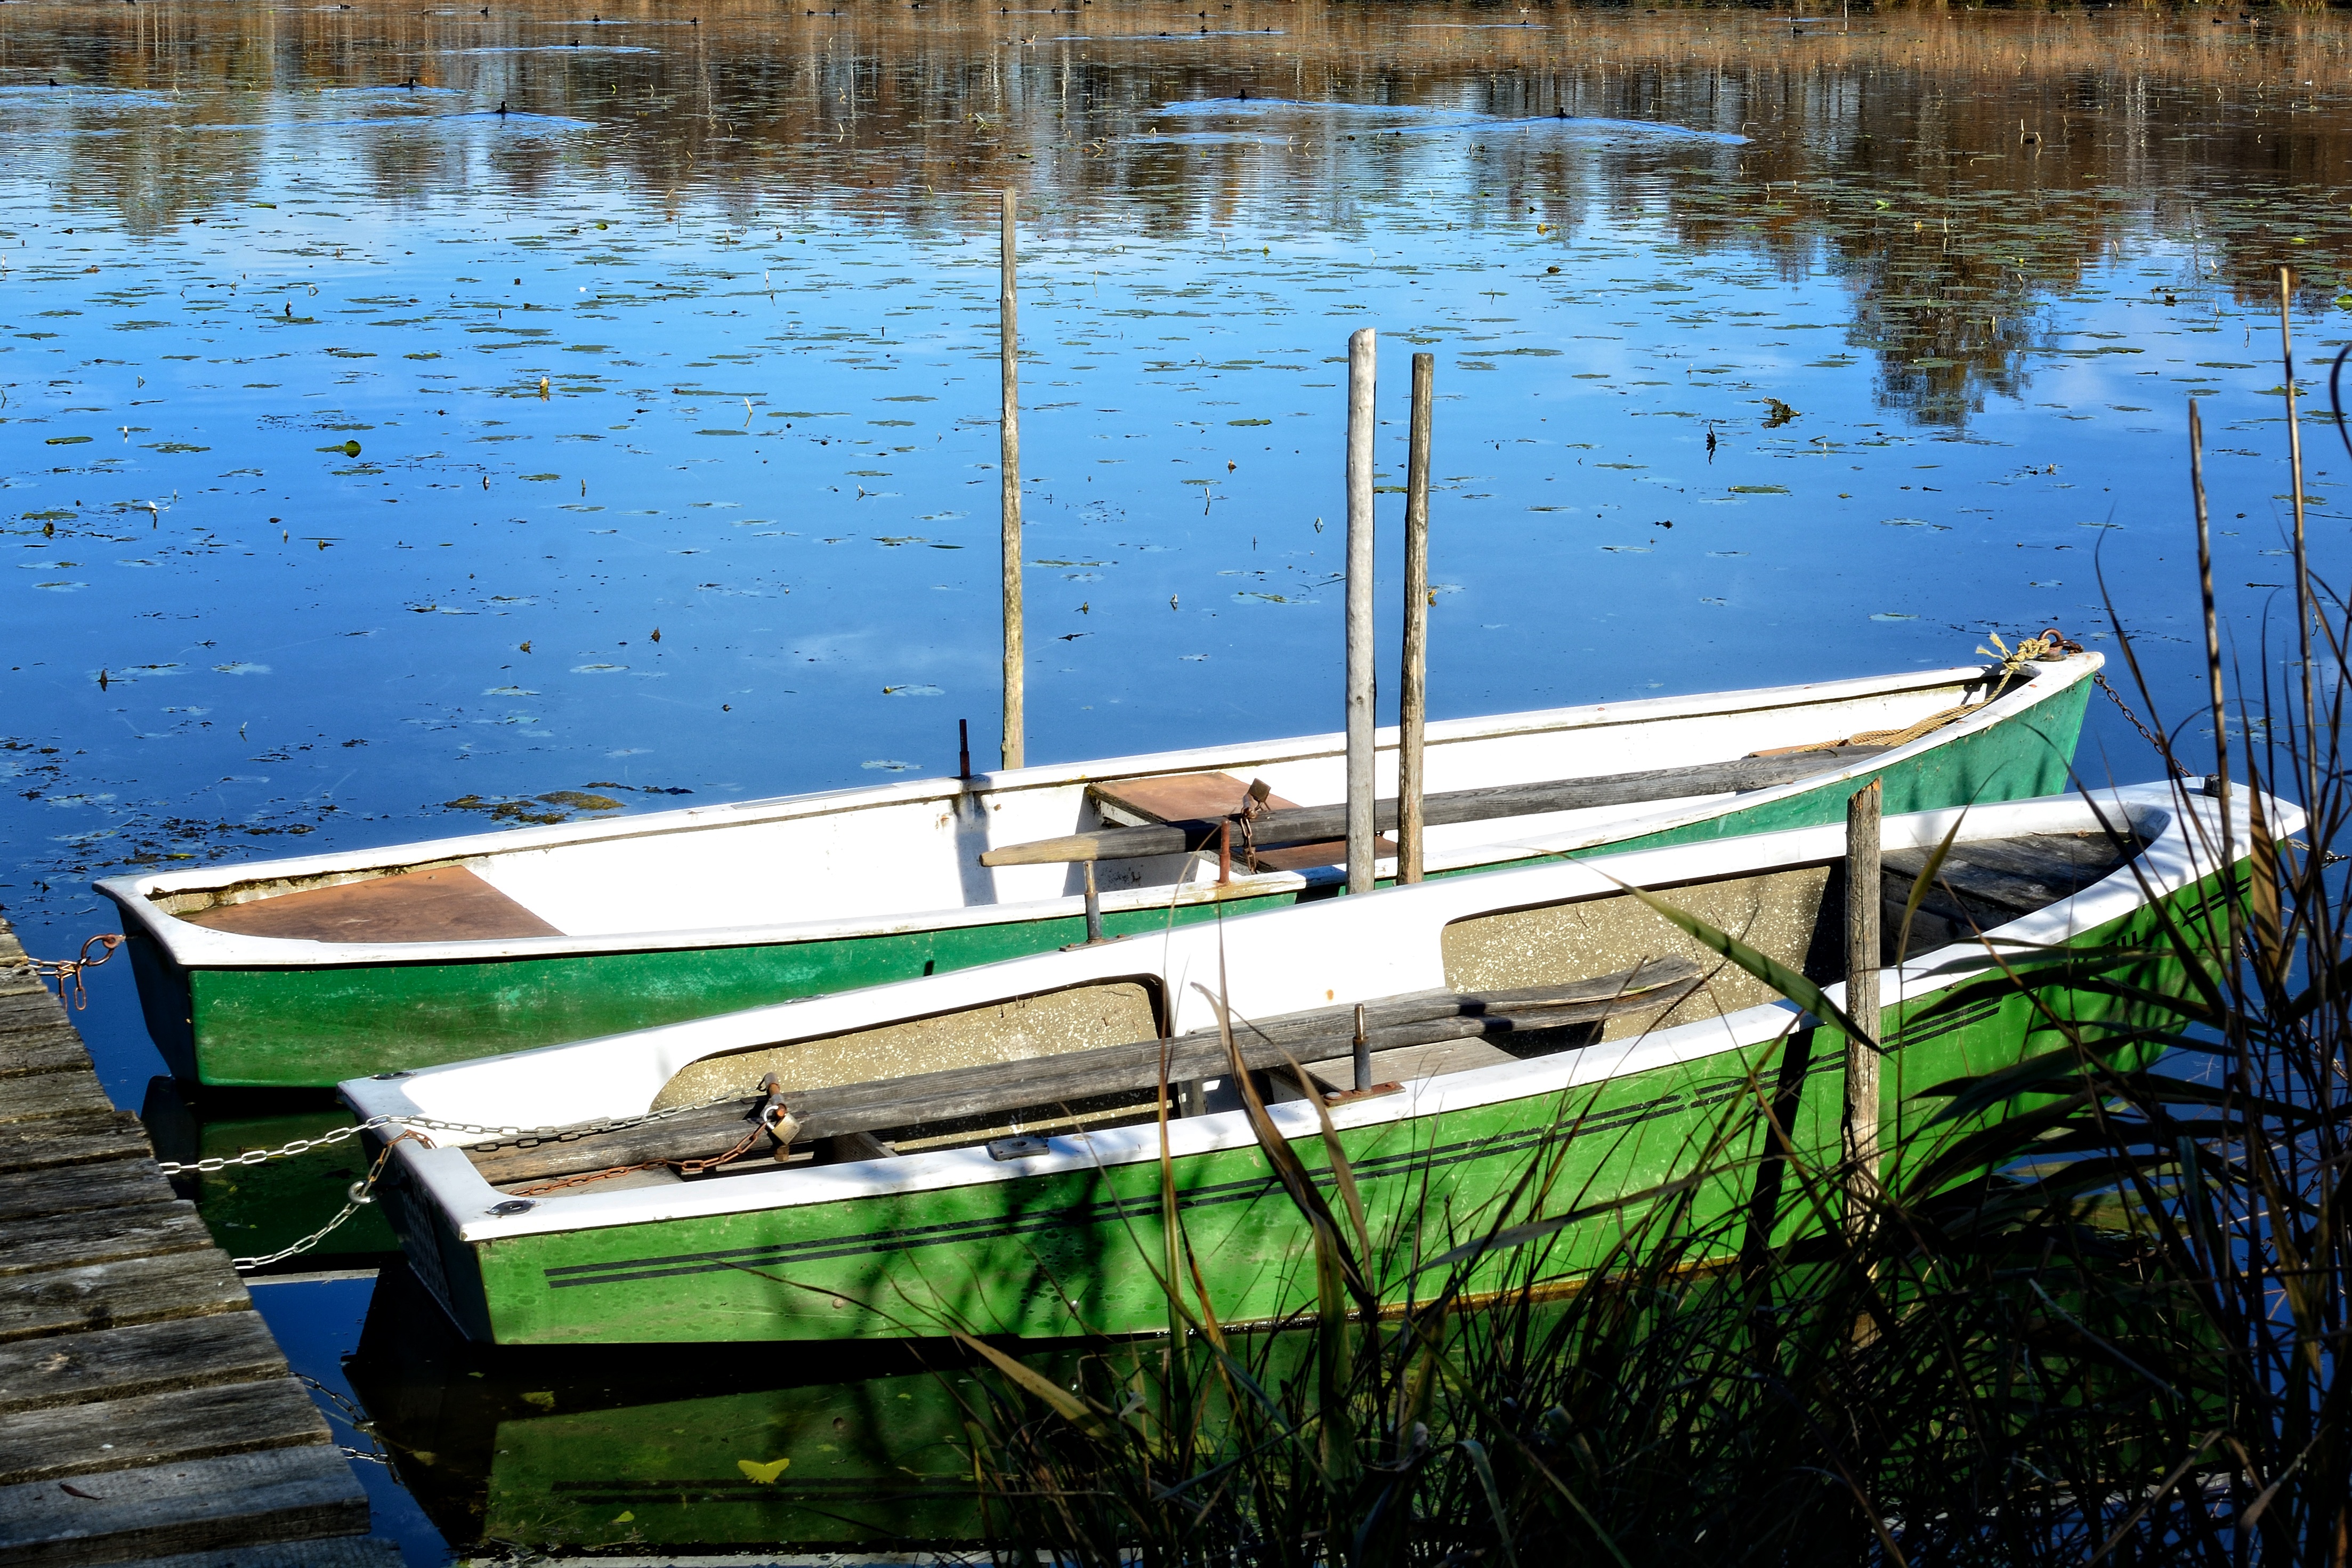
sea, water, nature, dock, boat, lake, pier, canoe, boot, reflection, vehicle, relax, mast, peaceful, holiday, blue, rest, sailboat, waterway, fishing boat, rowing boat, relaxation, boating, quiet, watercraft, mood, silent, dreamy, dreams, idyll, enjoy, being alone, skiff, watercraft rowing